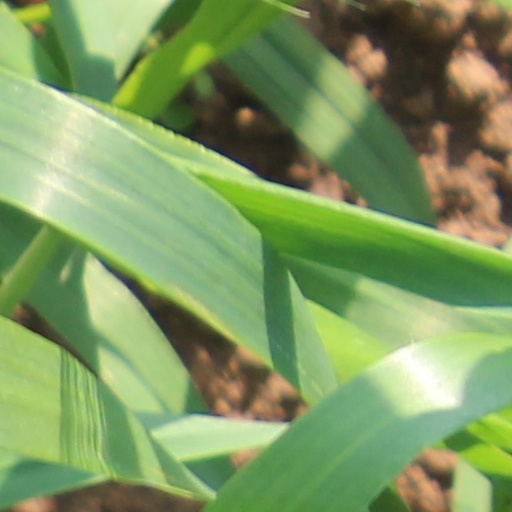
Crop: wheat